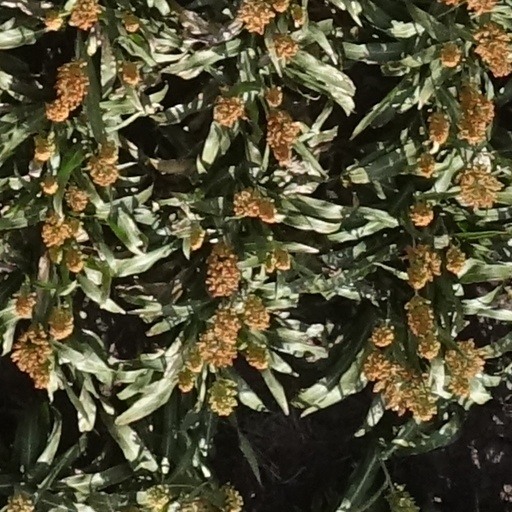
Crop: sorghum